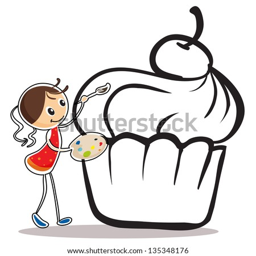
illustration of a girl painting the cupcake on a white background